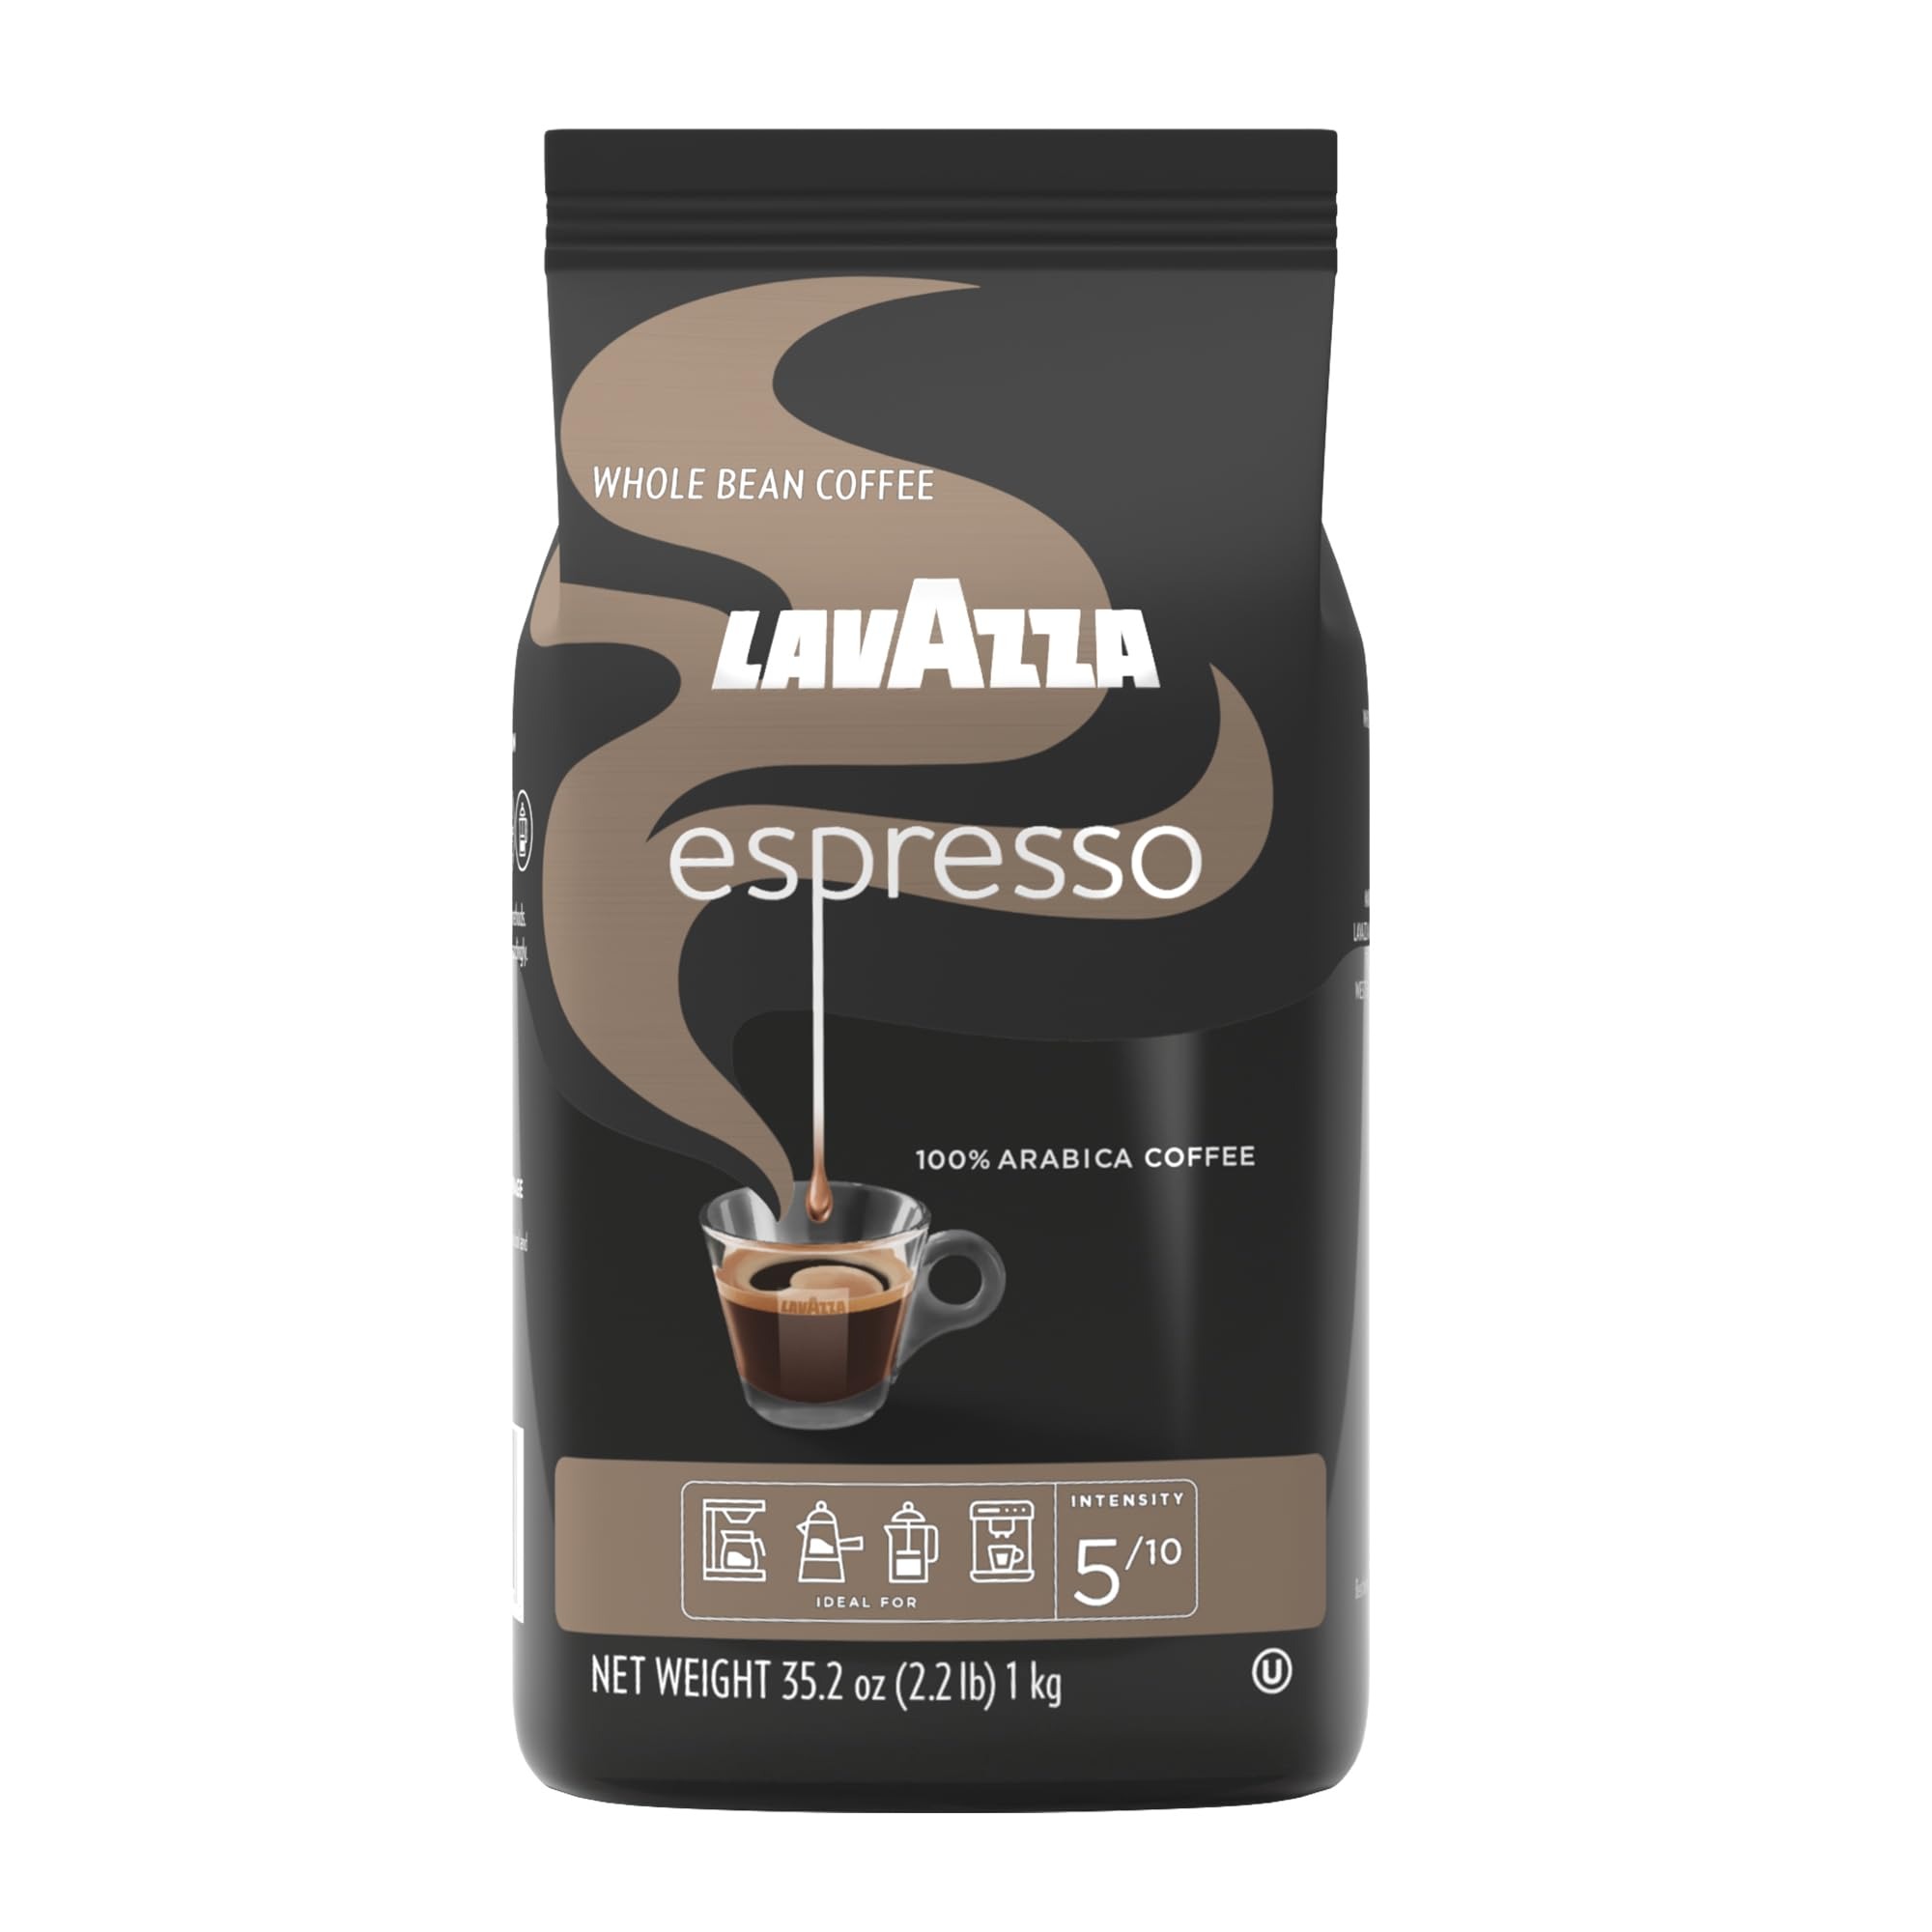
Item Name: Lavazza Espresso Whole Bean Coffee, Medium Roast, 100% Arabica, 2.2 lb Bag
Bullet Point 1: INTENSITY AND ROAST: With a 5/10 intensity, this fragrant medium roast offers a sweet and aromatic finish
Bullet Point 2: BLEND: A 100% Arabica, naturally caffeinated blend sourced from South America and Africa
Bullet Point 3: AROMATIC NOTES: Florals and fruit
Bullet Point 4: PREPARATION: Ideal for espresso machines, moka pot, drip coffee machines, or French press.
Bullet Point 5: LAVAZZA ESPRESSO: A 2.2 lb whole bean coffee bag ideal for espresso or drip preparation (pack of 1)
Bullet Point 6: INGREDIENTS: Lavazza Espresso contains only coffee and is produced in facilities that exclusively make coffee
Value: 35.2
Unit: Ounce

Price: 21.97